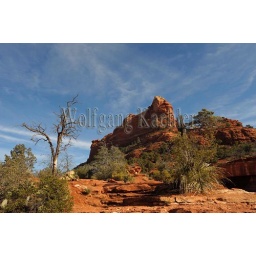
Usa, arizona, sedona, near devil's kitchen, tree with red rock formation